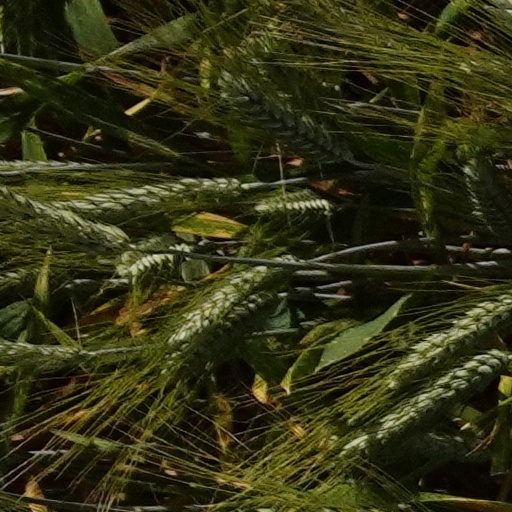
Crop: wheat